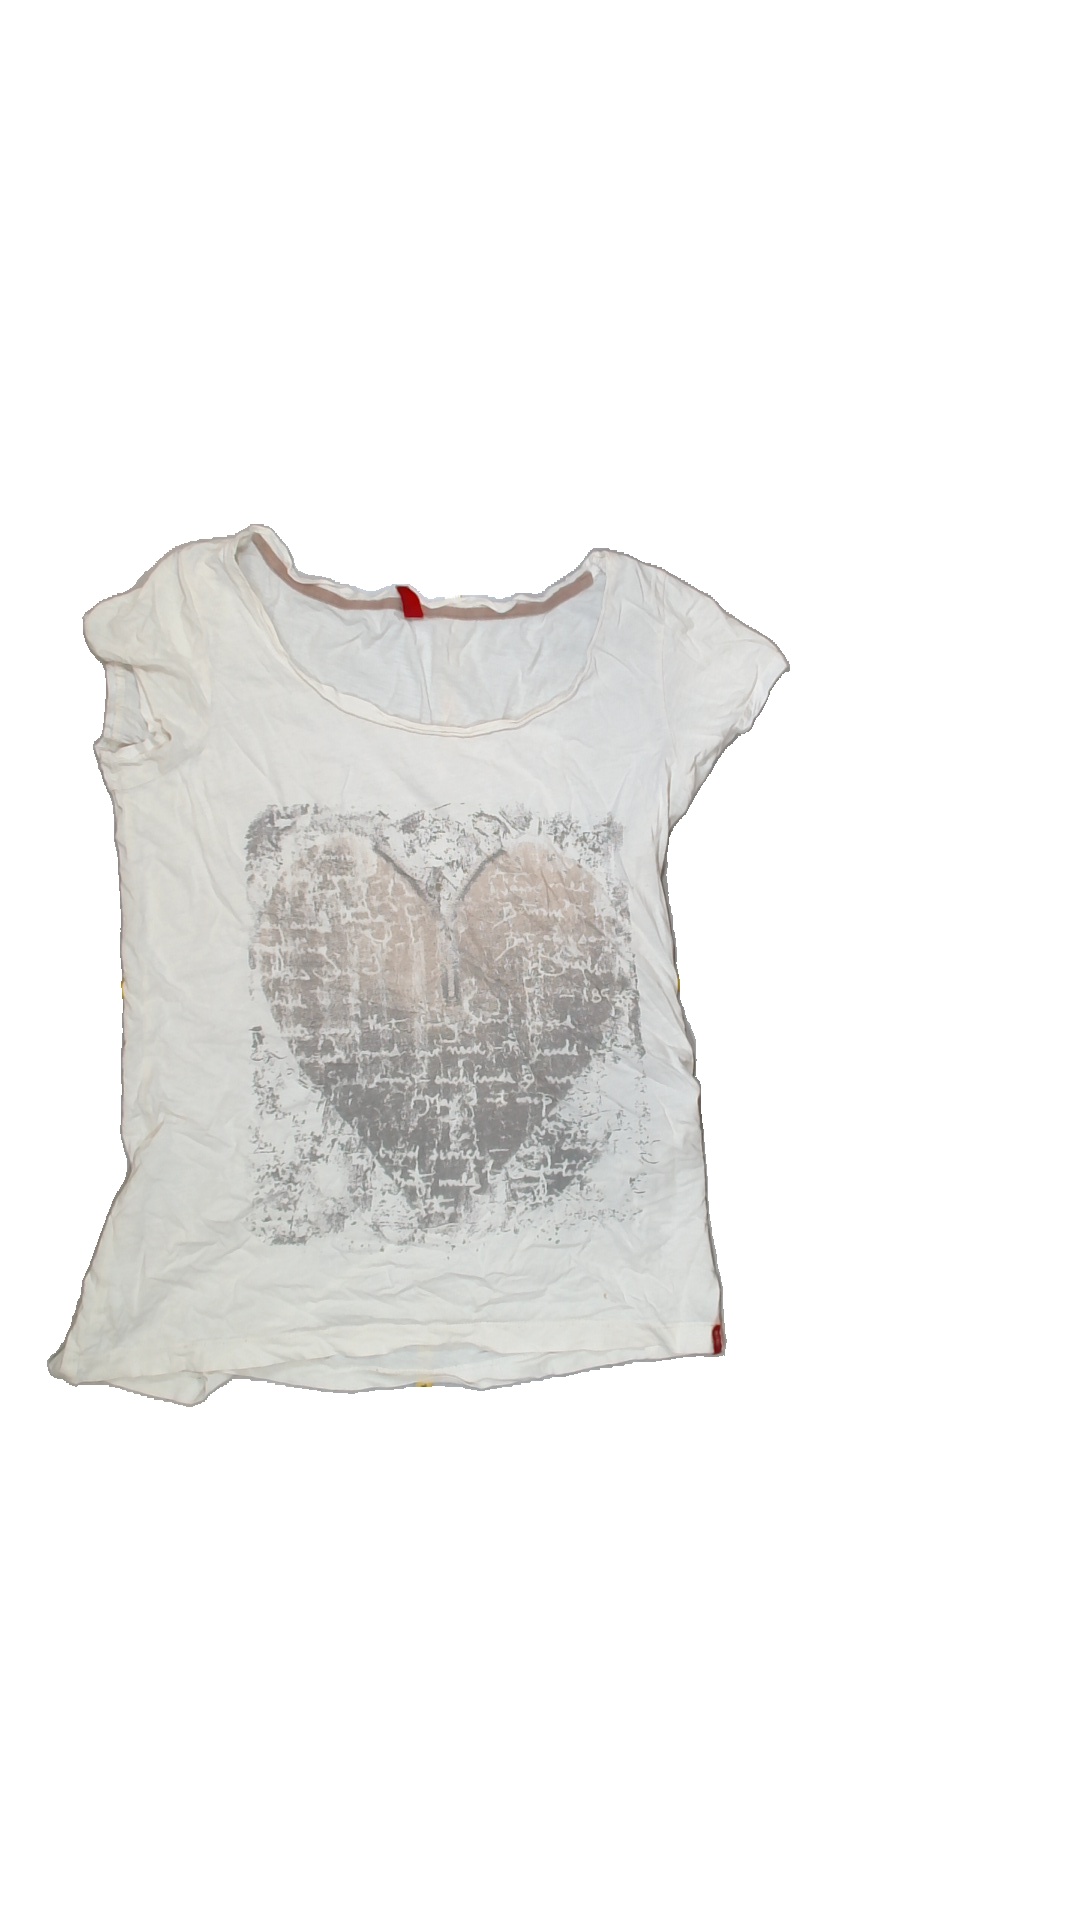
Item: T-shirt (Ladies)
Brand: Edc (esprit De Corps)
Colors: White
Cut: Regular
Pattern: Logo print
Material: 100% Cotton
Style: No trend
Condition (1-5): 3
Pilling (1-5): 5
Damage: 0
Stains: Yes
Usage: Export
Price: <50